KMEX-DT

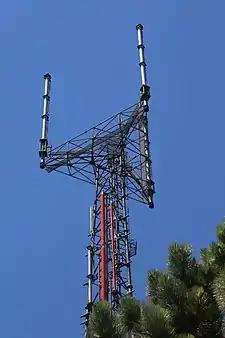
Refer to caption

There were two prior attempts to build a station on ultra high frequency (UHF) channel 34 in Los Angeles prior to KMEX-TV, in proceedings in 1954 and 1958. By 1953, the Federal Communications Commission (FCC) had received three applications for the channel, from Lawrence Harvey; Spanish International Television; and radio station KFWB (980 AM). The bid of Spanish International Television presaged that of Spanish International Broadcasting Company six years later; Emilio Azcárraga Vidaurreta was a 20 percent owner of the firm. Harvey and Spanish International Television lost interest, and their applications were dismissed in 1954, leaving the door open for KFWB. That October, however, the radio station dropped its bid; no reason was given.